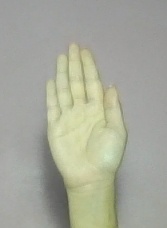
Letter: seen